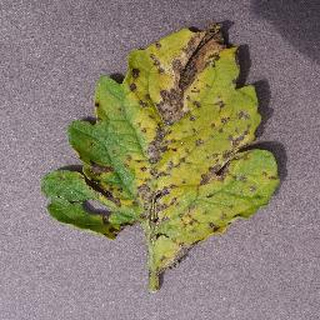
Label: tomato_septoria_leaf_spot